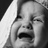
Emotion: sad